Hunter's Crossroads

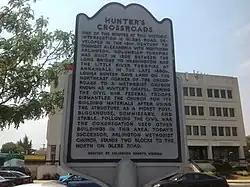
Hunter's Crossroads Historical Marker

Hunter's Crossroads is an historic intersection in Arlington County, Virginia.